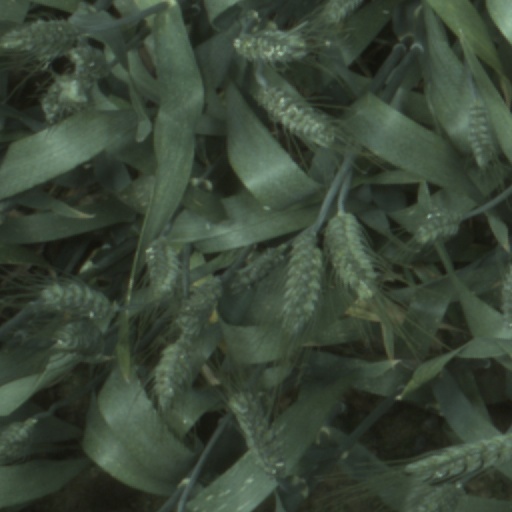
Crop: wheat